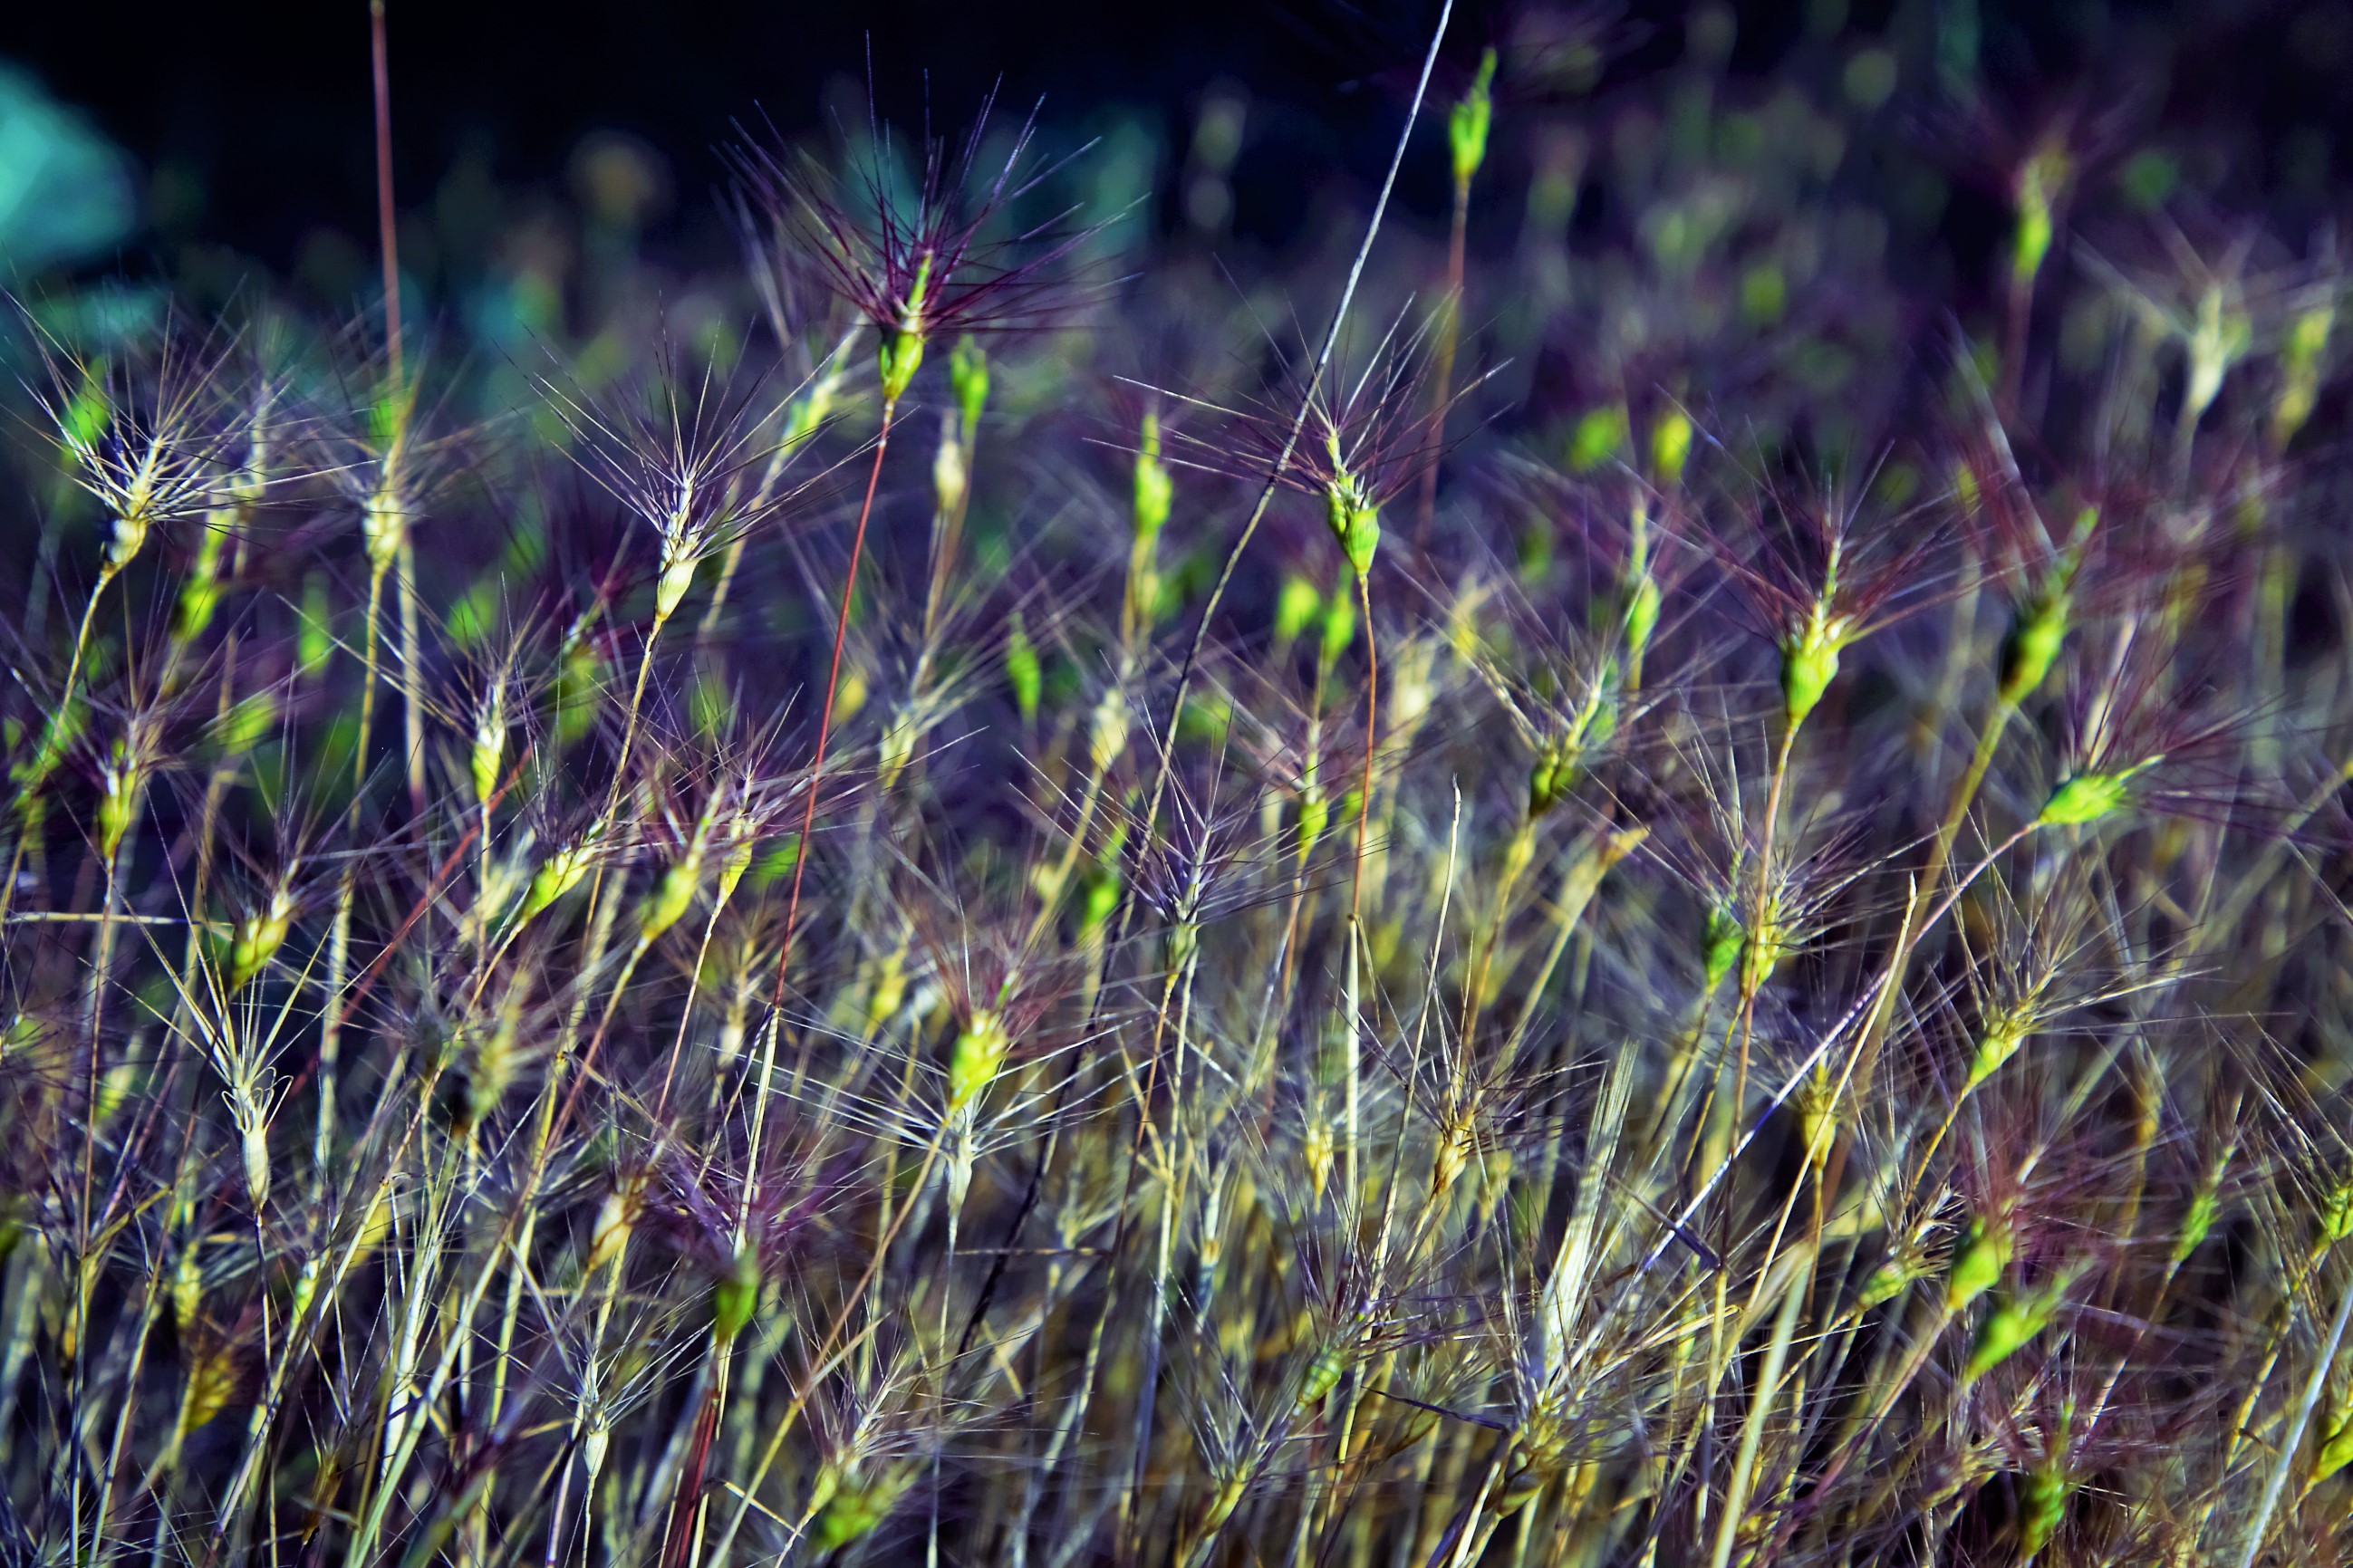
spring, herbs, flowers, nature, land, rural, tranquil, peaceful, plant, grass, green, vegetation, grass family, purple, lavender, leaf, wildlife, plant stem, phragmites, grassland, sunlight, night, flower, vascular plant, sedge family, wildflower, chrysopogon zizanioides